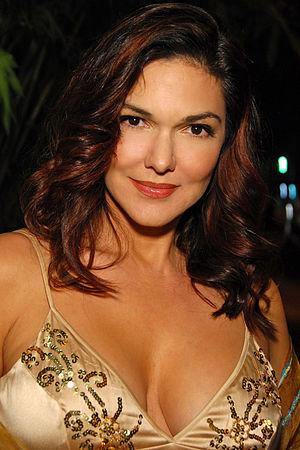
Miss USA est un concours de beauté féminine, qui a lieu chaque année depuis 1952 pour désigner la représentante des États-Unis au concours de Miss Univers. L'organisation Miss Universe gère ces deux concours, ainsi d'ailleurs que celui de Miss Teen USA.